Peter van Kessel

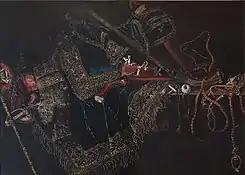
"Hunting equipment"

In 1658 the artist was likely active in Germany as he should likely be identified with the artist referred to as Peter Kessel who was recorded in Würzburg and Bamberg at that time. He is later recorded in Gdańsk. On his way to work at the court in Copenhagen, he stayed for a while in Lübeck in 1668. Here he worked initially in the workshop of the local painter Burchard Wulff. Later the dean of the local painter's guild Hans Götjens allowed him to work on his own. Götjens also let van Kessel stay in his home. This gave rise to a conflict between dean Gotjens and the local painter's guild which filed a complaint accusing the dean of allowing a foreign master to practise the painter's trade without being properly registered with the local guild. The guild members also felt insulted because Götjens had stated that none of them could paint as well as van Kessel.